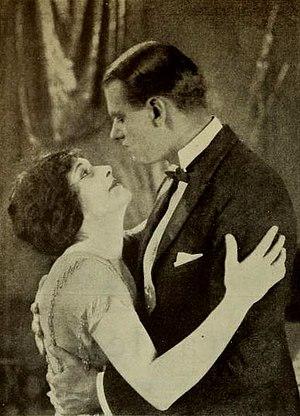
Anna Lehr, née le 17 novembre 1890 à New York aux États-Unis, est une actrice américaine, du cinéma muet et de théâtre, notamment de vaudeville. Elle tourne dans un film du cinéma sonore, Les Conquérants d'un nouveau monde, en 1947, rôle pour lequel elle n'est pas créditée.